San Felices de los Gallegos

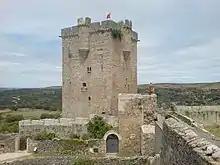
Castillosanfelices

San Felices de los Gallegos is a village and large municipality in the province of Salamanca, western Spain, part of the autonomous community of Castile and León. It is located 102 kilometers from the provincial capital city of Salamanca and has a population of 442 people, with a 2017 Wolfram Alpha estimate placing it at 427. It is situated within the Arribes del Duero Natural Park.